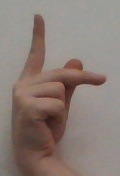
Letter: dha